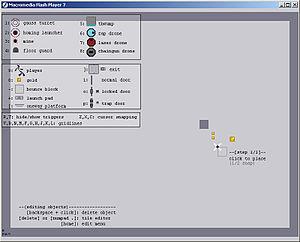
N est un jeu vidéo en gratuiciel développé par Metanet Software sorti en 2004. Le titre est inspiré par de nombreux jeux comme Lode Runner dont il reprend la présentation et le principe général en ajoutant plus d'action et moins de réflexion. Il utilise des éléments des jeux modernes à savoir un moteur physique réaliste. Dans cet univers de science-fiction, le joueur incarne un ninja et doit traverser les pièges de N, un système de formation.